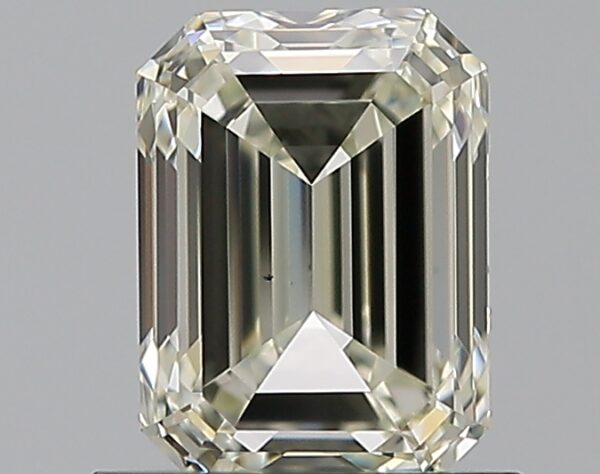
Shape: emerald
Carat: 1.01
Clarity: VS2
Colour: L
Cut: EX
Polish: EX
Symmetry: EX
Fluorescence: F
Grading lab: GIA
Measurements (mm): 6.49 x 4.76 x 3.28